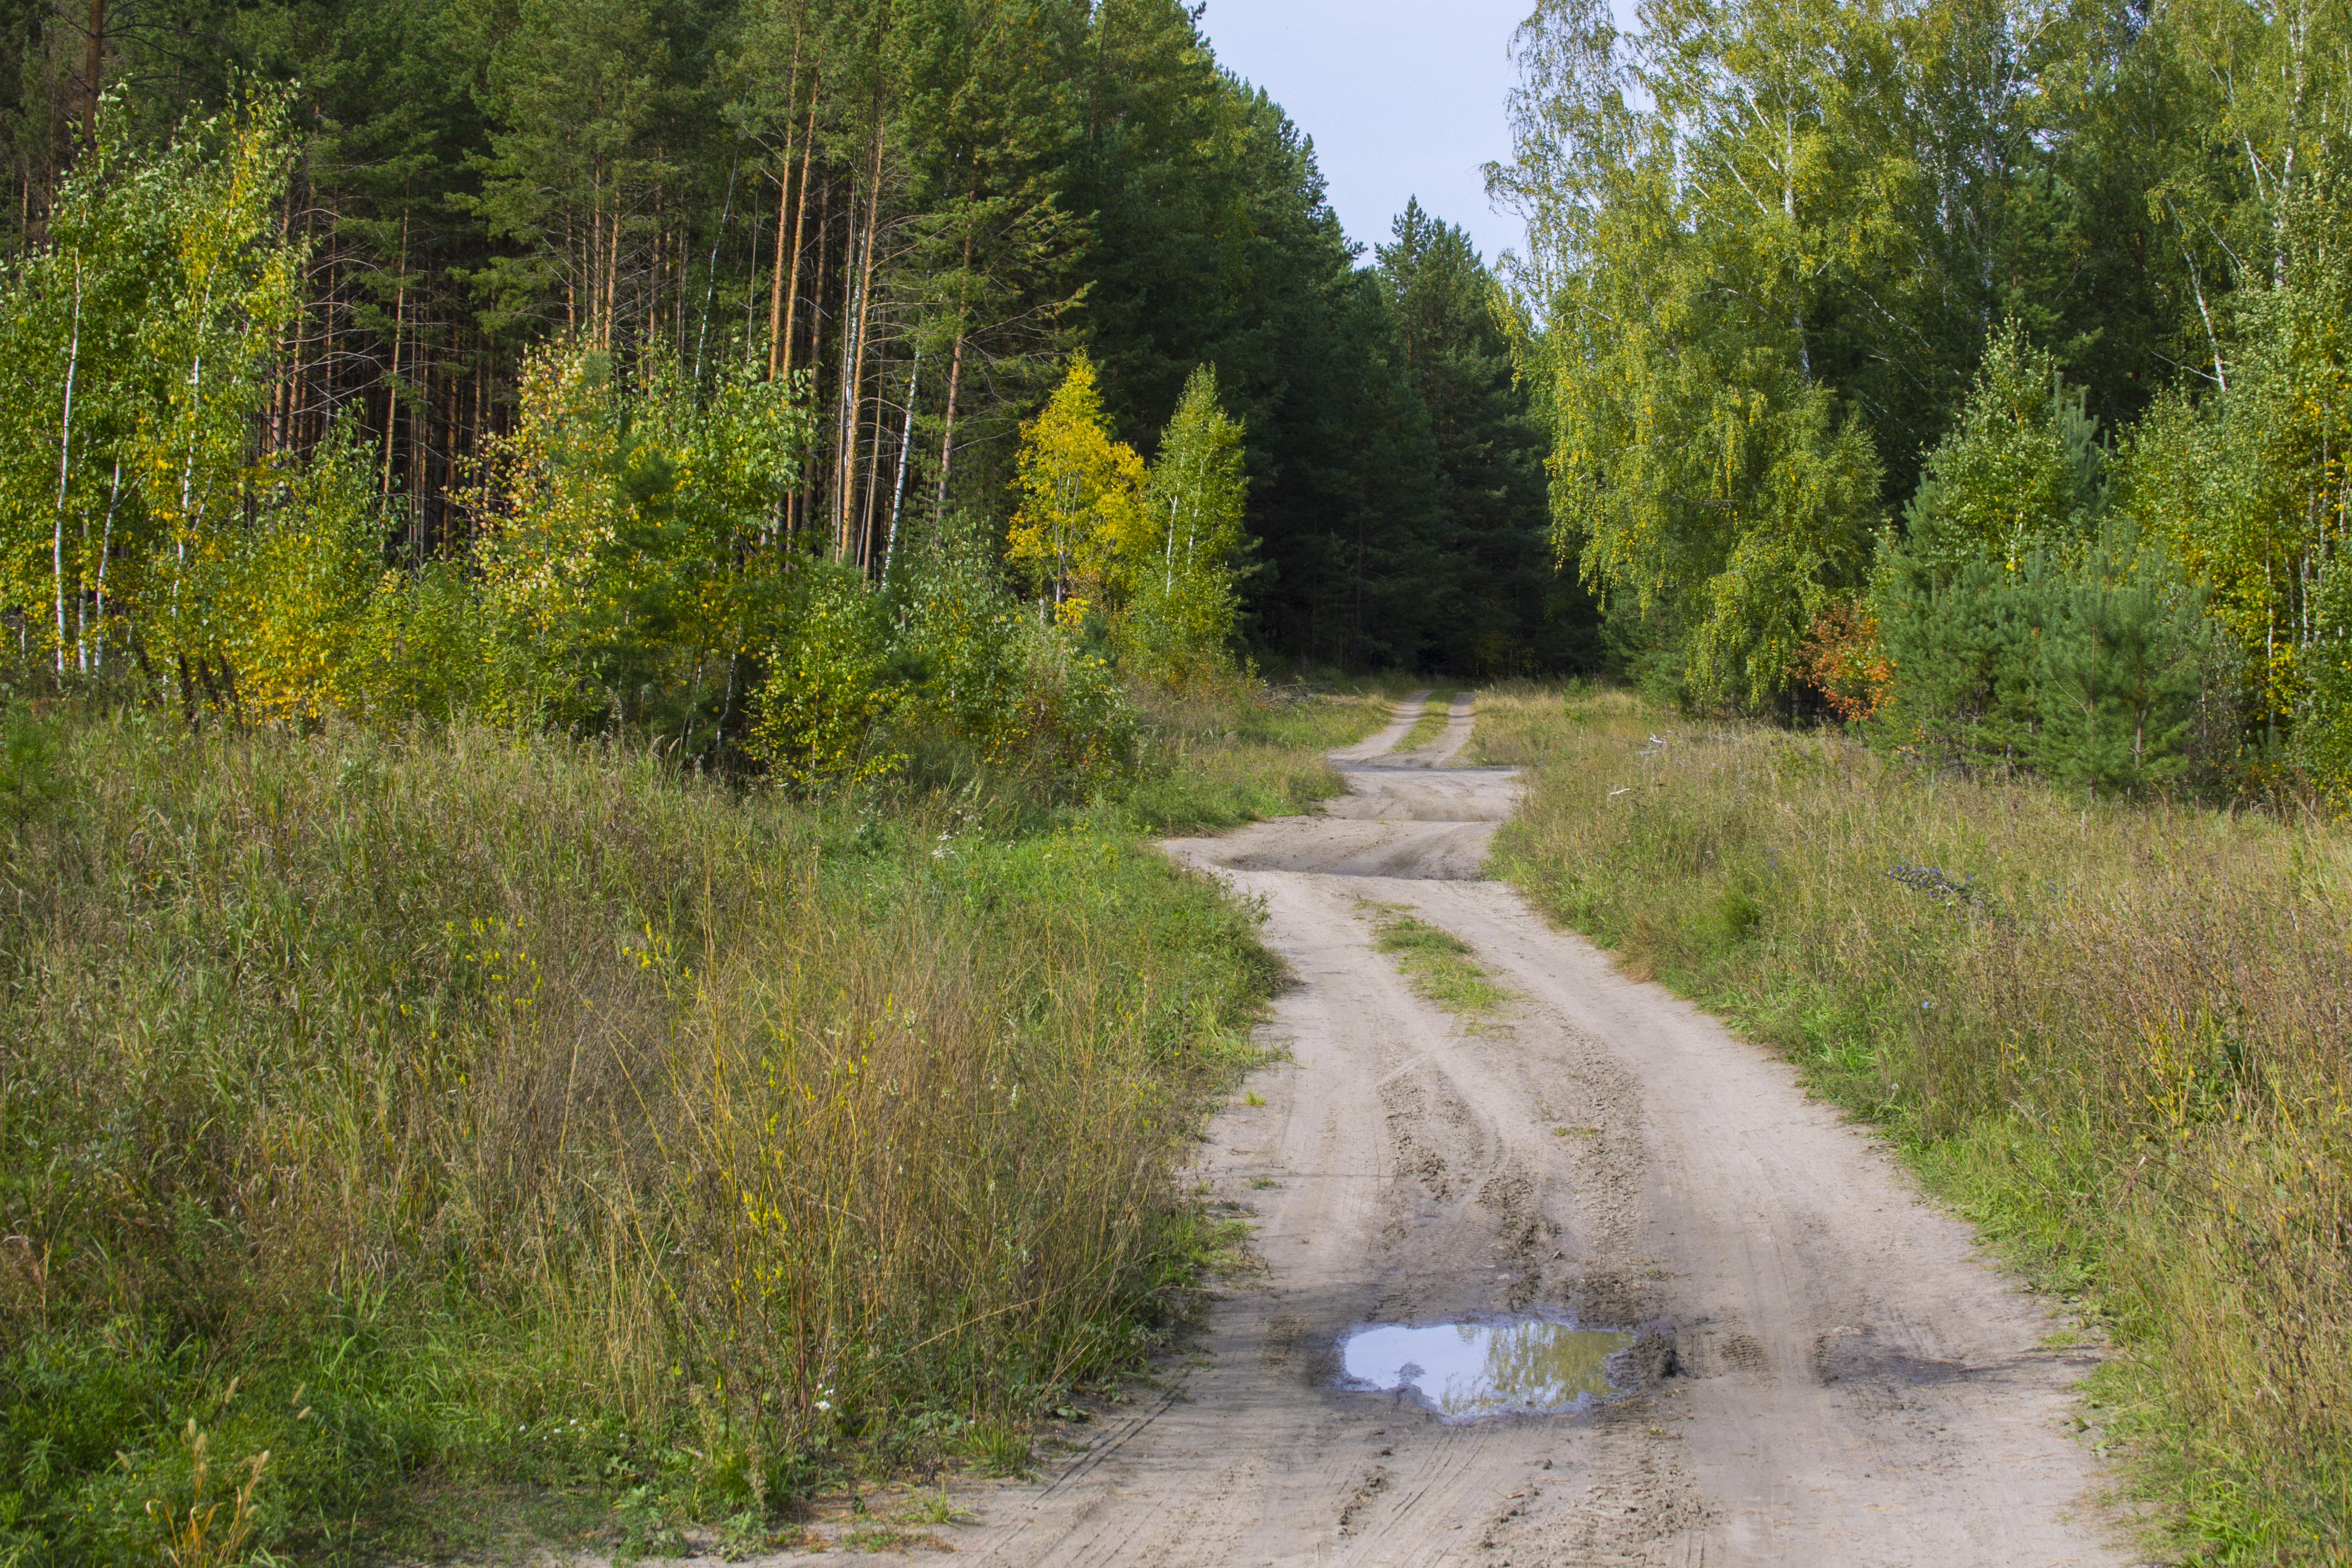
road, puddle, forest, trees, path, travel, natural landscape, natural environment, dirt road, vegetation, tree, nature reserve, trail, biome, thoroughfare, wilderness, plant, grass, infrastructure, land lot, plant community, subshrub, temperate broadleaf and mixed forest, nonbuilding structure, temperate coniferous forest, American larch, state park, vehicle, pine family, conifer